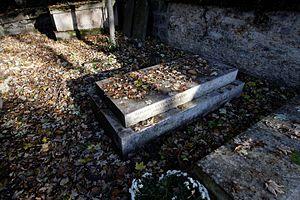
Sépulture d'Alfonso Arana (1927-2005), peintre porto-américain.